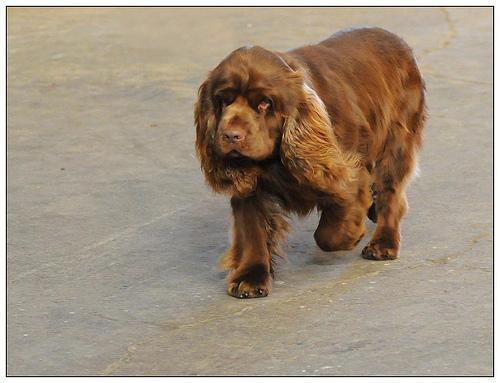
Sussex_spaniel